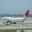
Label: airplane